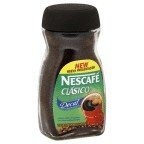
Item Name: Nescaf Clasico Decaf Instant Coffee 7 Oz
Product Description: Grocery
Value: 7.0
Unit: Ounce

Price: 286.77